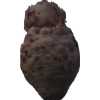
Label: celery